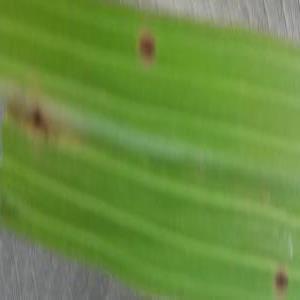
Disease: Brownspot